Danica, Hereditary Princess of Serbia

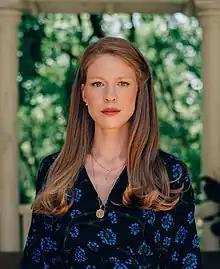
Danica in 2022

Princess Danica, Hereditary Princess of Serbia (born 18 August 1986), also known as Princess Danica Karađorđević, is a Serbian–French graphic designer and is the wife of Prince Philip, heir to Crown Prince Alexander of Serbia, and so she is a member of the House of Karađorđević, the deposed royal family of Yugoslavia and Serbia.